Bo Jansson

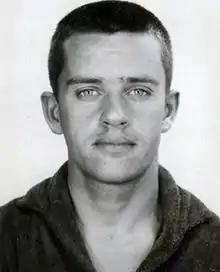

Bo Jansson (born 20 April 1937) is a Swedish modern pentathlete who competed at the 1964 and 1972 Summer Olympics. In 1964 he finished eighth individually and fourth with the team, and in 1972 he placed 24th and fifth, respectively.